Gran Sabana

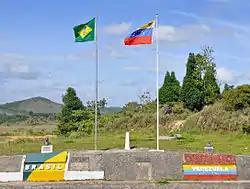
Brazil-Venezuela border, near Santa Elena de Uairén

As already mentioned, the main town is Santa Elena de Uairén, which is also the capital of the Gran Sabana Municipality. The city's name originated in the first daughter of the founder, Lucas Fernández Peña, called "Elena", and on the river that crosses the city, the "Uairén". It has an airport and a military post and became a free port in 1999, organized and founded by the son of the founder, Professor Héctor Fernández Espinoza. Its economy is based on trade and mining.